Venturer Scouts (Australia)

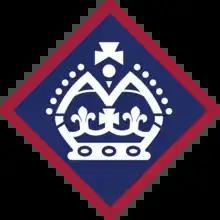
King's Scout Badge as worn by recipients of the Award

The highest award in the Venturer Scout section, known as the Peak Award, is the King's Scout Award. The King's Scout Award is about members extending their commitment and achievement in a variety of areas, to strive for better than they do already.